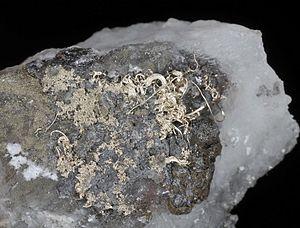
argent natif
L'argent natif est une espèce minérale naturelle, corps simple métallique, dense et rare de formule chimique Ag, correspondant à l'élément chimique argent noté Ag. L'argent appartient à la classe minéralogique des éléments natifs.